In Mr. Lublin's Store

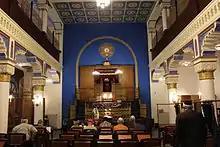
Brody Synagogue in Leipzig

Leipzig is referred to as a big city in Ashkenaz. The latter has been the name for Germany in Jewish literature since the Middle Ages. For the Eastern Jewish migrants from Galicia (sometimes called Poland, sometimes Austria, sometimes Russia), Leipzig was an "arrival city" (Doug Saunders) at that time. As is shown by the example of several families, one goes there to escape from misery and because there is already a relative who can take one in.